Sonifi Solutions

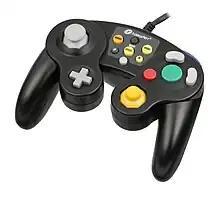
The LodgeNet GameCube controller. Hooked up to TVs in hotel rooms, it allowed patrons to pay to play Nintendo GameCube games for a limited time.

SONIFI Solutions was founded in 1980 as Satellite Movie Company. The company was renamed LodgeNet Entertainment Corporation in 1991 and became a publicly traded corporation in 1993. LodgeNet purchased The Hotel Networks, On Command, and Stay Online corporations in 2006 and 2007, and changed its name to LodgeNet Interactive Corporation in 2008.